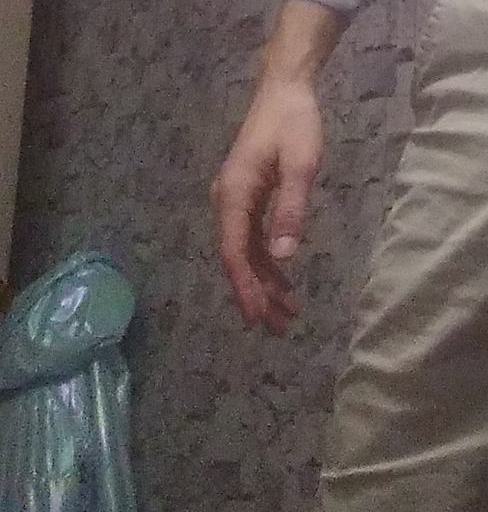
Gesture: no_gesture